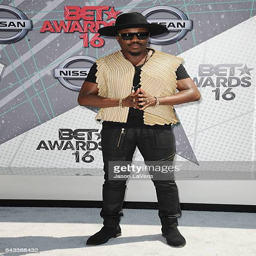
neo soul artist attends awards